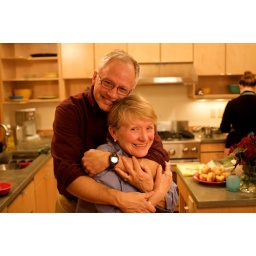
My folks hanging out in the kitchen of the beautiful new house they just finished building on Guemes.